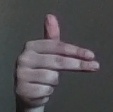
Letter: ghain